Pierre Teilhard de Chardin

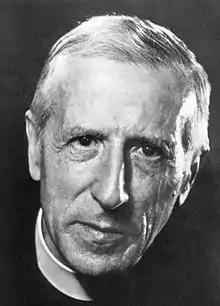

Pierre Teilhard de Chardin, S.J., (1 May 1881 – 10 April 1955) was a French Jesuit, Catholic priest, scientist, paleontologist, philosopher, mystic, and teacher. Teilhard de Chardin investigated the theory of evolution from a perspective influenced by Henri Bergson and Christian mysticism, writing multiple scientific and religious works on the subject. His mainstream scientific achievements include his palaeontological research in China, taking part in the discovery of the significant Peking Man fossils from the Zhoukoudian cave complex near Beijing. His more speculative ideas, sometimes criticized as pseudoscientific, have included a vitalist conception of the Omega Point. Along with Vladimir Vernadsky, he contributed to the development of the concept of the noosphere.